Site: brandenburg
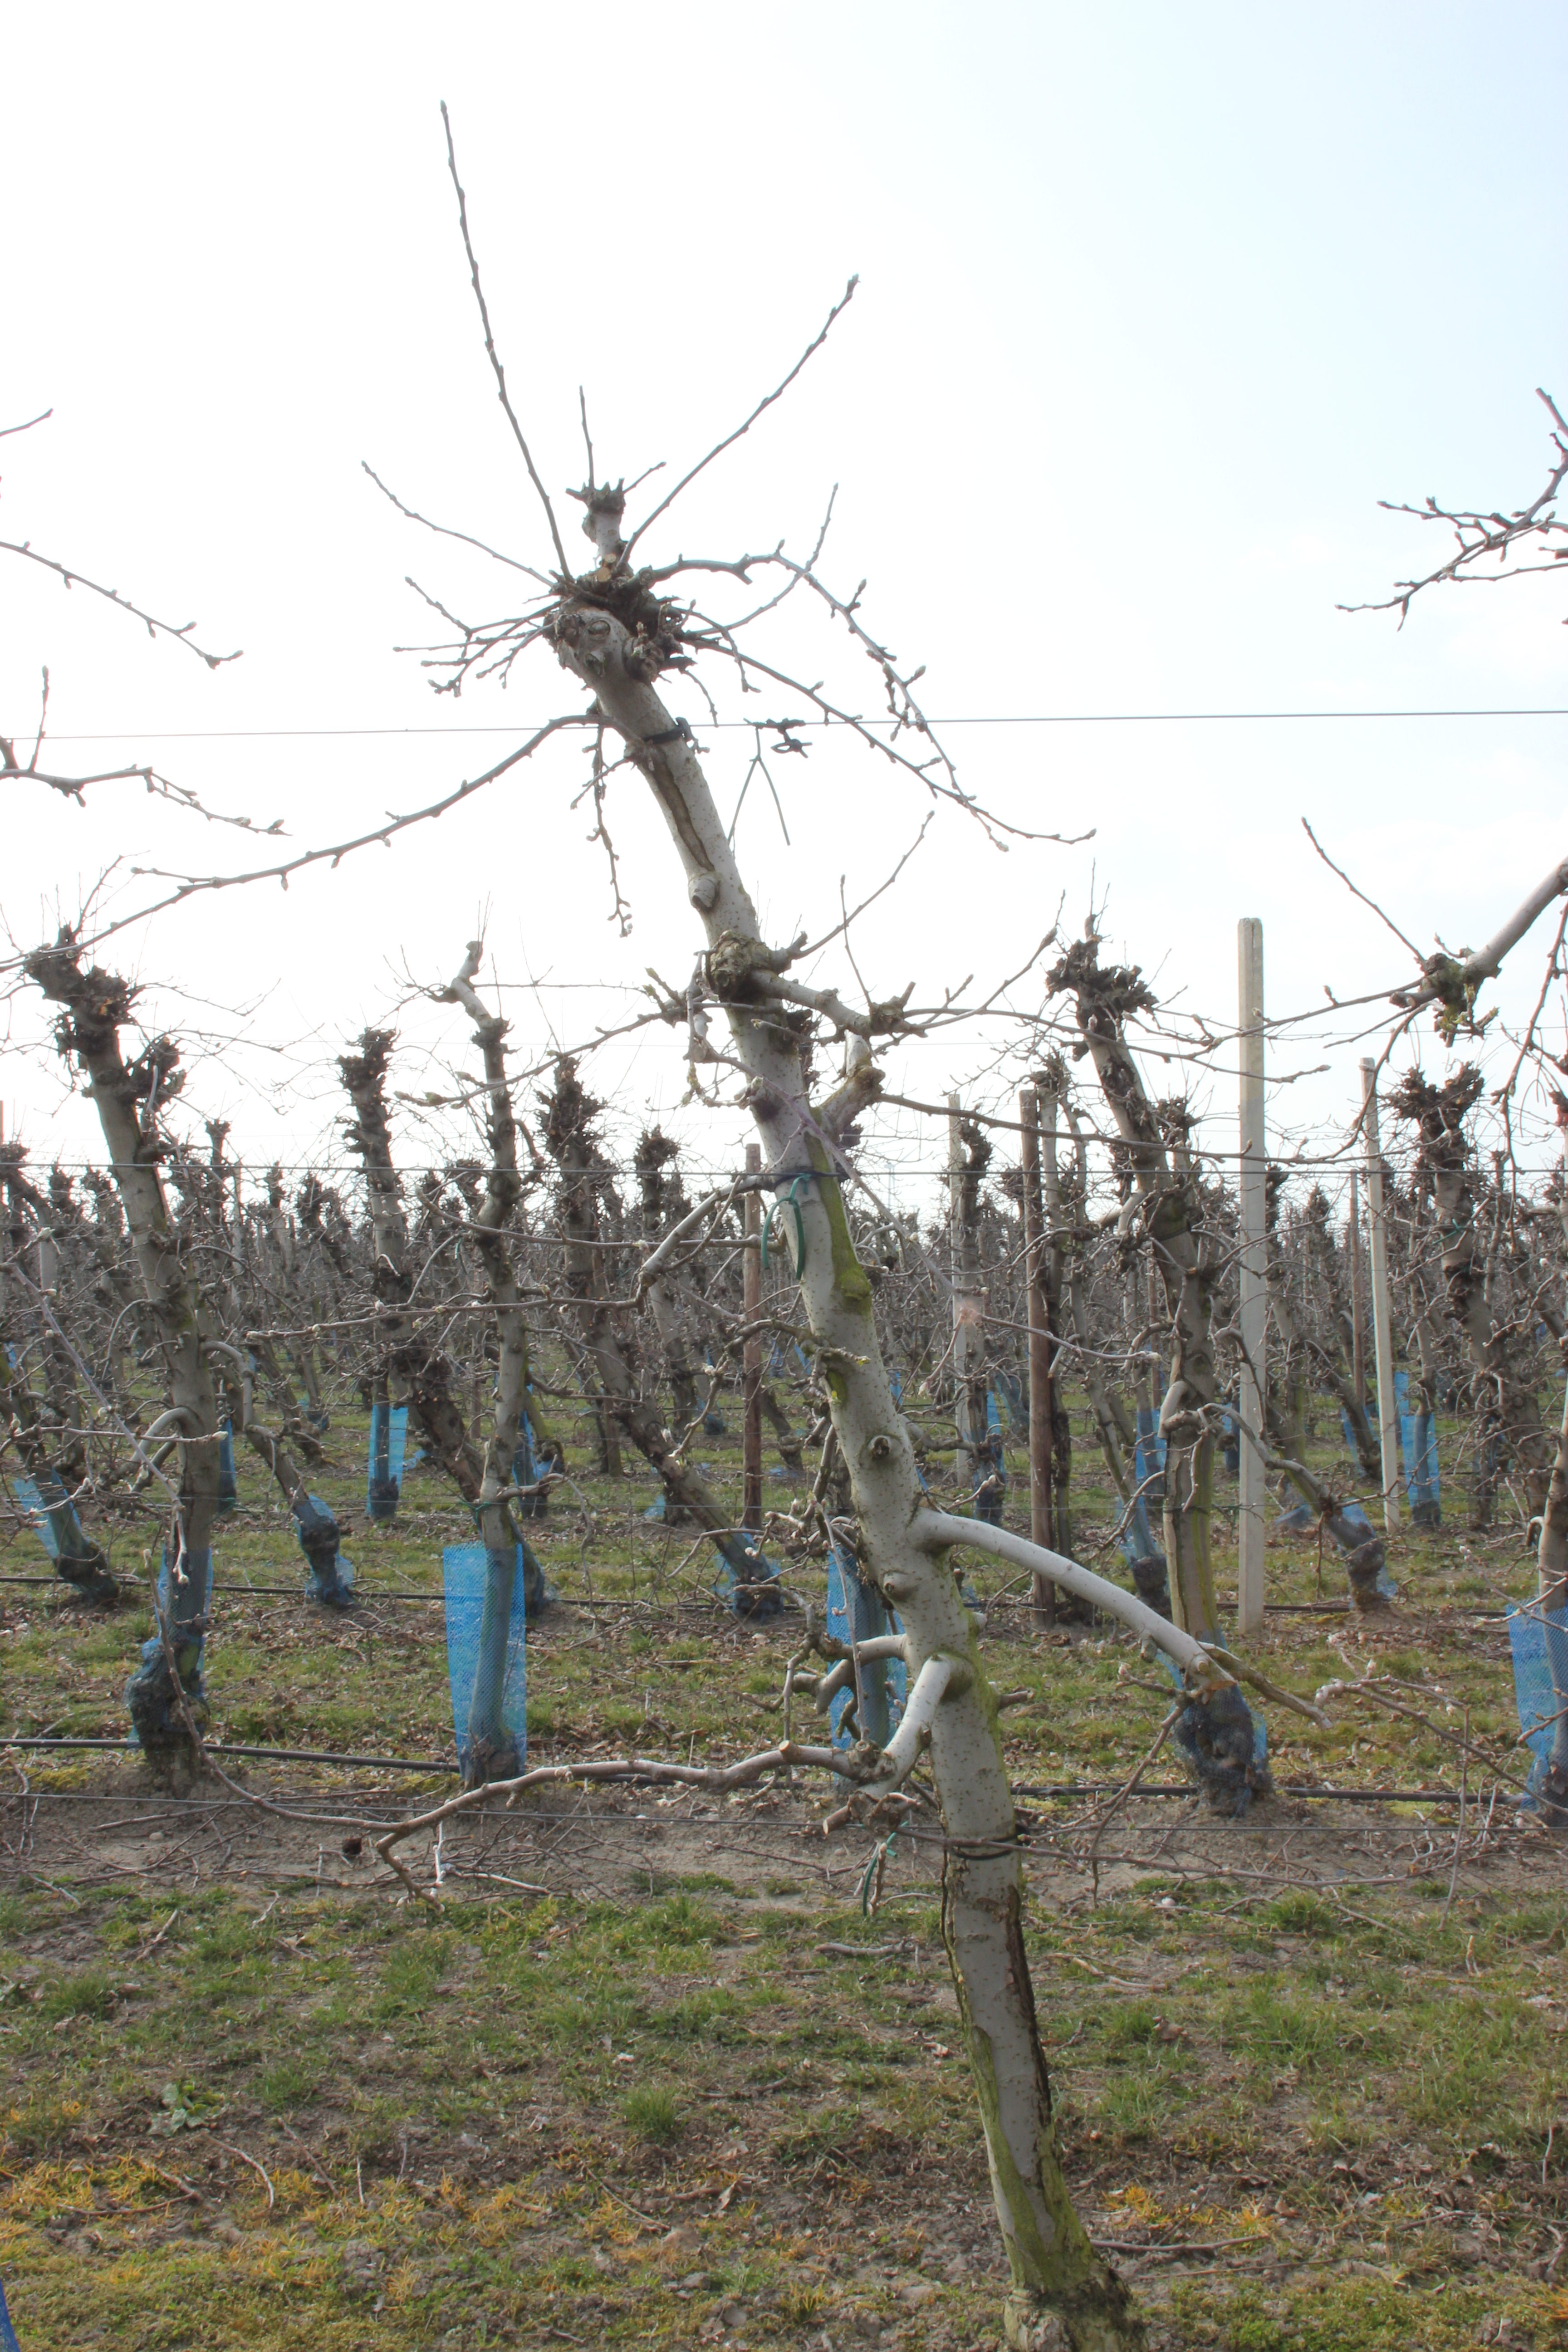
Growth stage (BBCH 03): Bud development